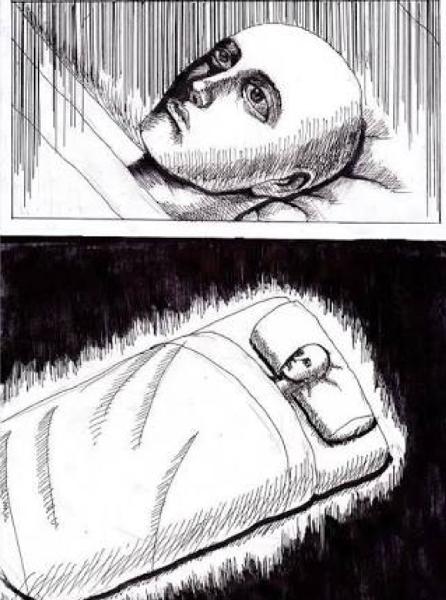
回答: どう見ても昼前な窓の外、いつの間にか止まってる目覚まし、鳴りやまない着信